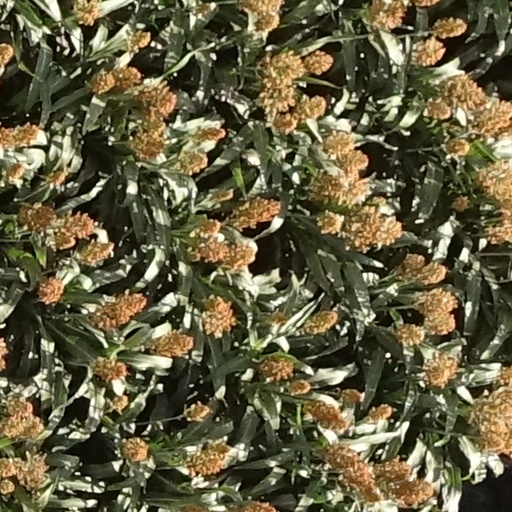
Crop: sorghum